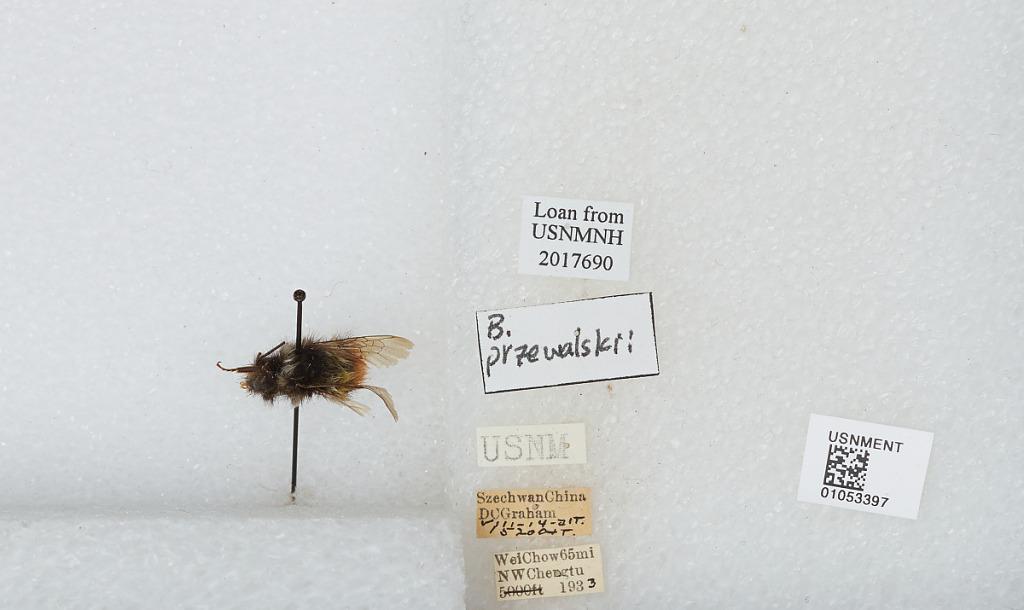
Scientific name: Bombus sp.
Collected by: D. Graham
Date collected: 1933-8-14
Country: China
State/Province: Sichuan
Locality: Wei Chow 65 mi NW Chengdu